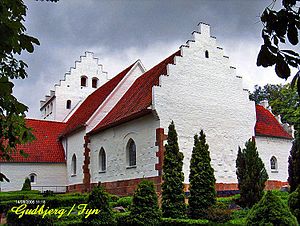
Gudbjerg
fra sydøst
Gudbjerg er en by på Sydfyn med 476 indbyggere, beliggende 3 km vest for Gudme, 13 km syd for Ørbæk, 12 km sydøst for Kværndrup, der har tilkørsel til Svendborgmotorvejen, og 13 km nordøst for Svendborg. Byen hører til Svendborg Kommune og ligger i Region Syddanmark. I 1970-2006 hørte byen til Gudme Kommune.